La Mota Castle (San Sebastian)

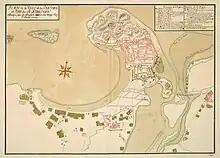
Map of the city at the time of the siege in 1719

From the beginning of the 16th century, and throughout the first half of that century, there had been talk of greatly enlarging the castle to six bastions and five curtain walls.